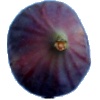
Label: fig